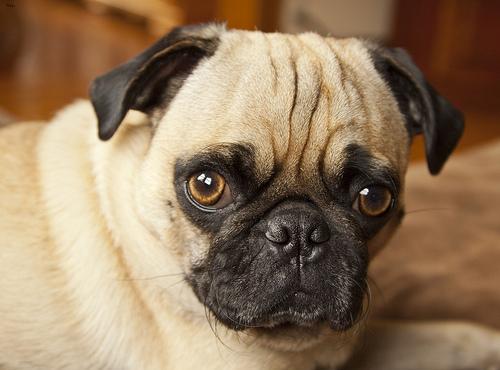
Breed: pug